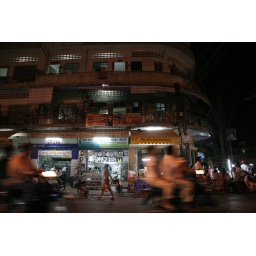
A female figure strides confidently along a busy Phnom Penh road as the night traffic rushes by